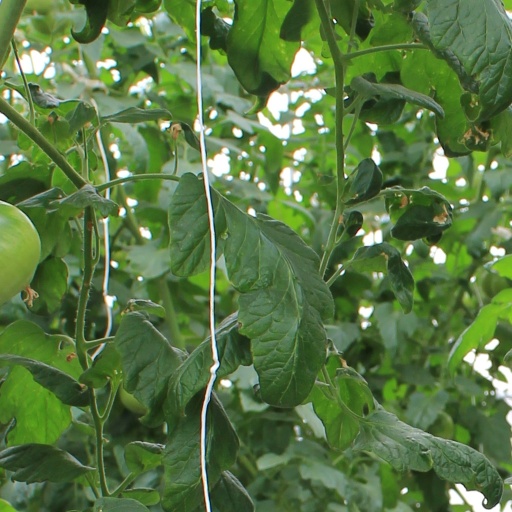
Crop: tomato